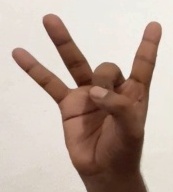
ASL sign: 8